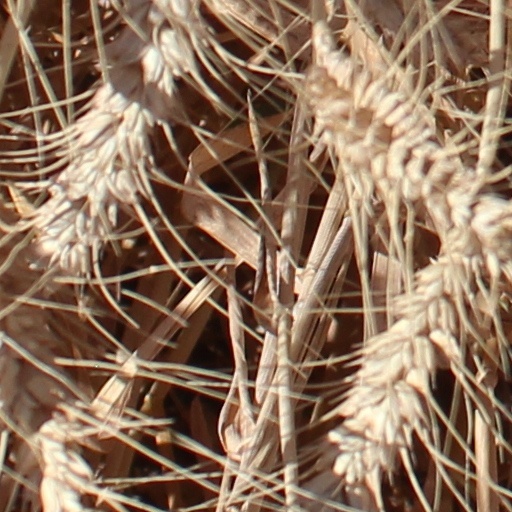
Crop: wheat